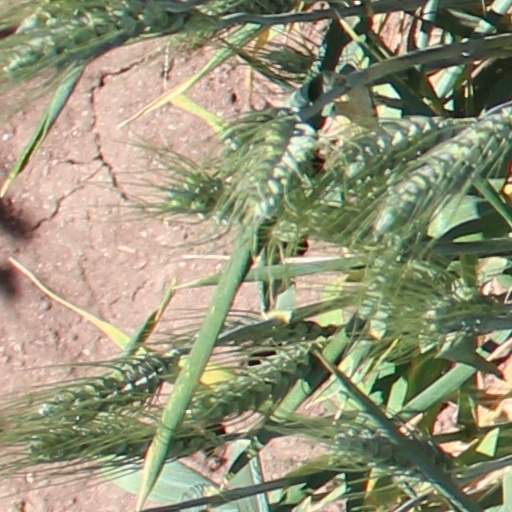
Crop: wheat